Habib Al Sayegh

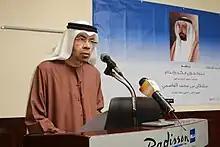

Habib Yousef Abdullah Al Sayegh (Arabic: ) (February 8, 1955 – August 20, 2019) was an Emirati poet and writer. He was born in Abu Dhabi and obtained his Bachelor’s degree in Philosophy in 1977, as well as a Master’s degree in Comparative Linguistics and Translation in 1998 from the University of London. He worked in the fields of media and culture, as he was the Editor-in-Chief of "Al Khaleej" Newspaper. He was the Chair of the Board of Directors of the Emirates Writers Union, and the first Khaliji to become Secretary-General of the Arab Writers Union.